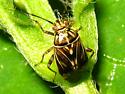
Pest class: lygus_bug